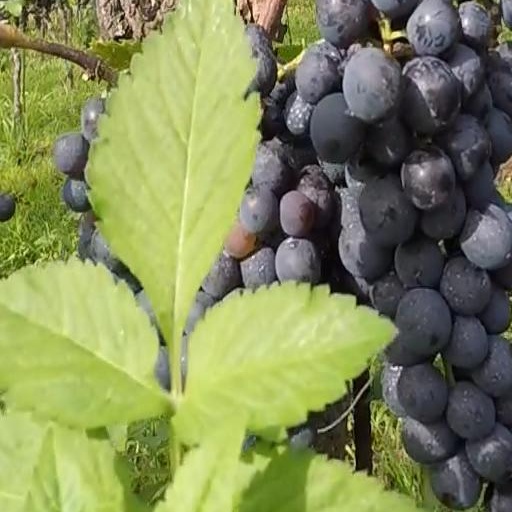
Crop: grape